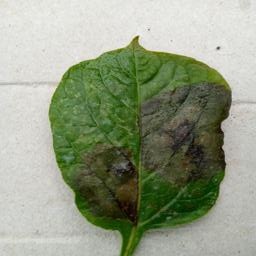
Etiqueta: Late Blight